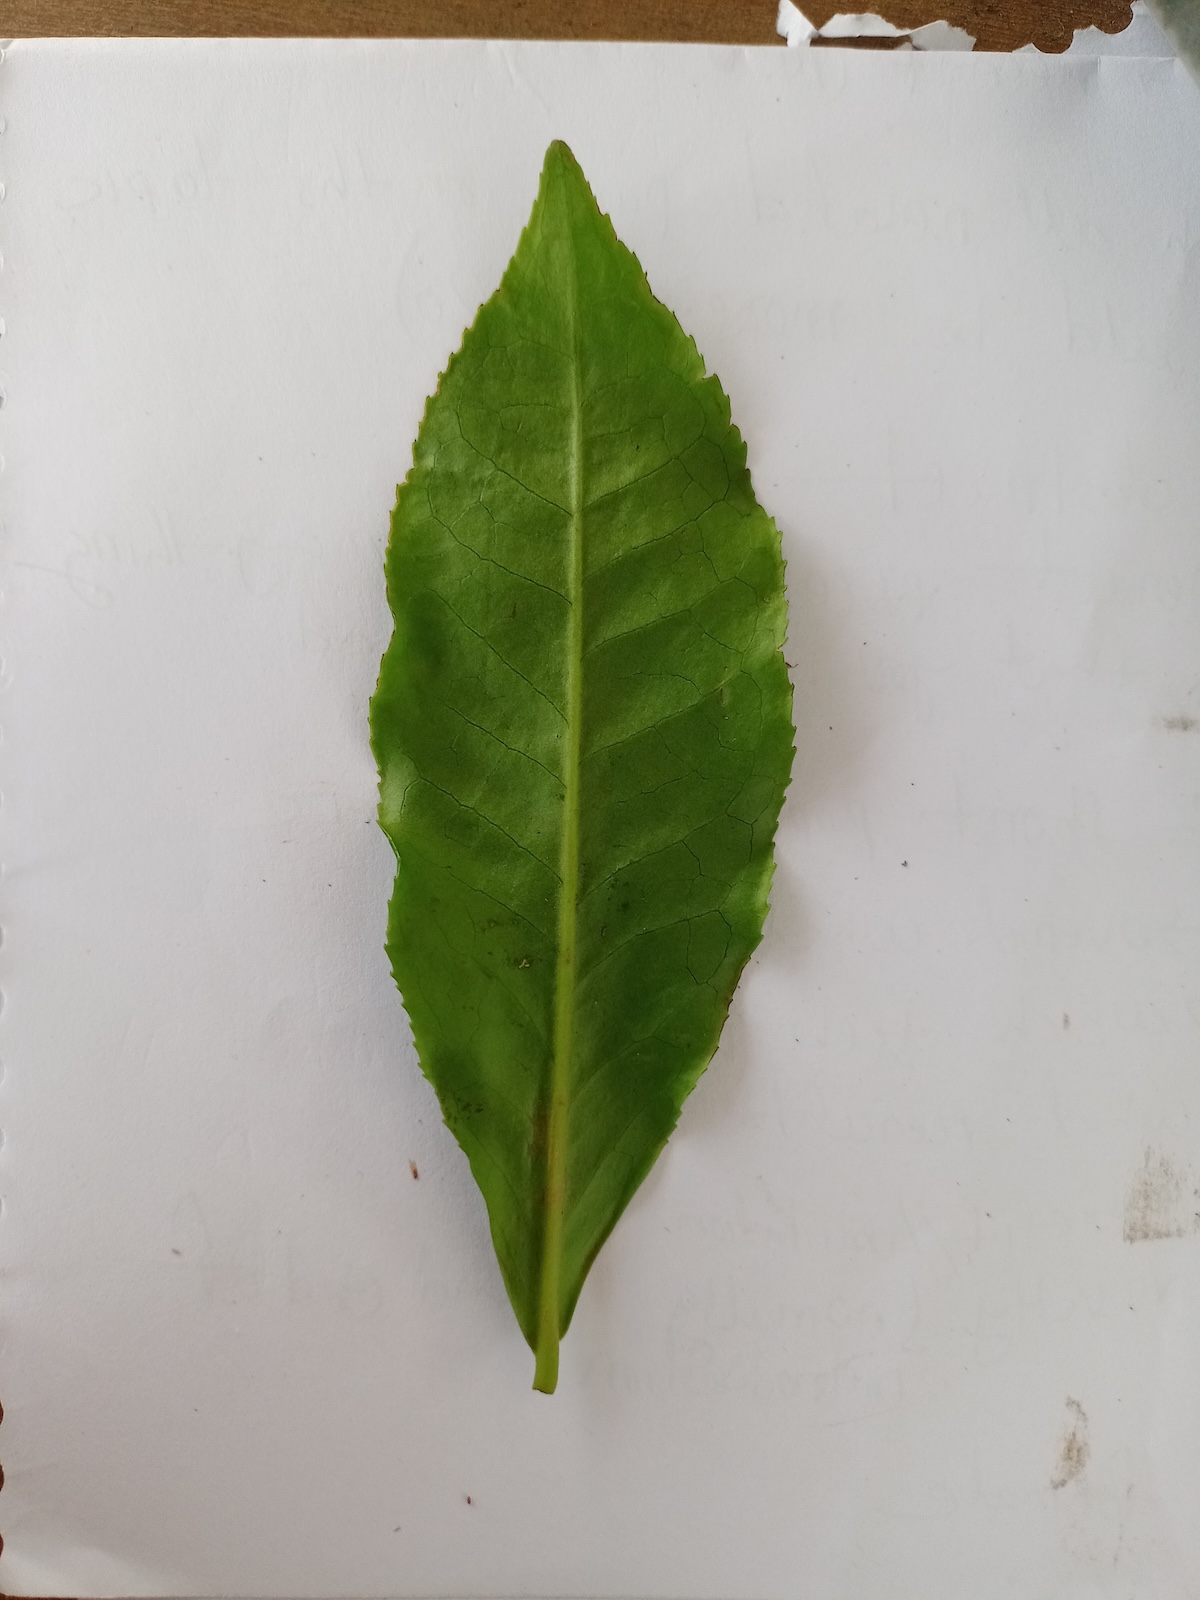
Label: Healthy leaf